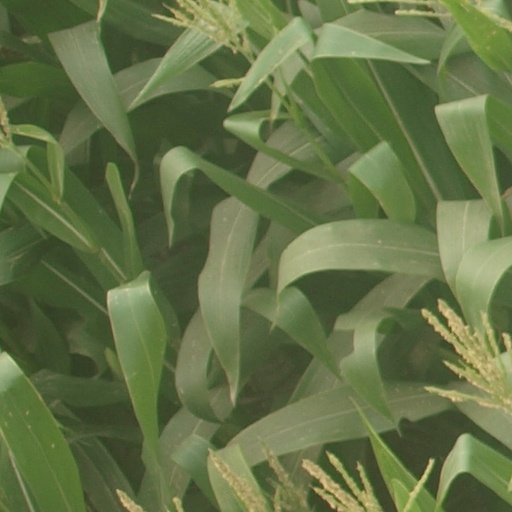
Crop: maize; corn